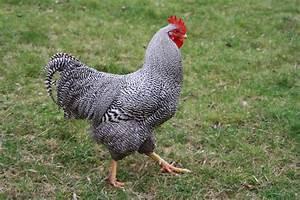
chicken